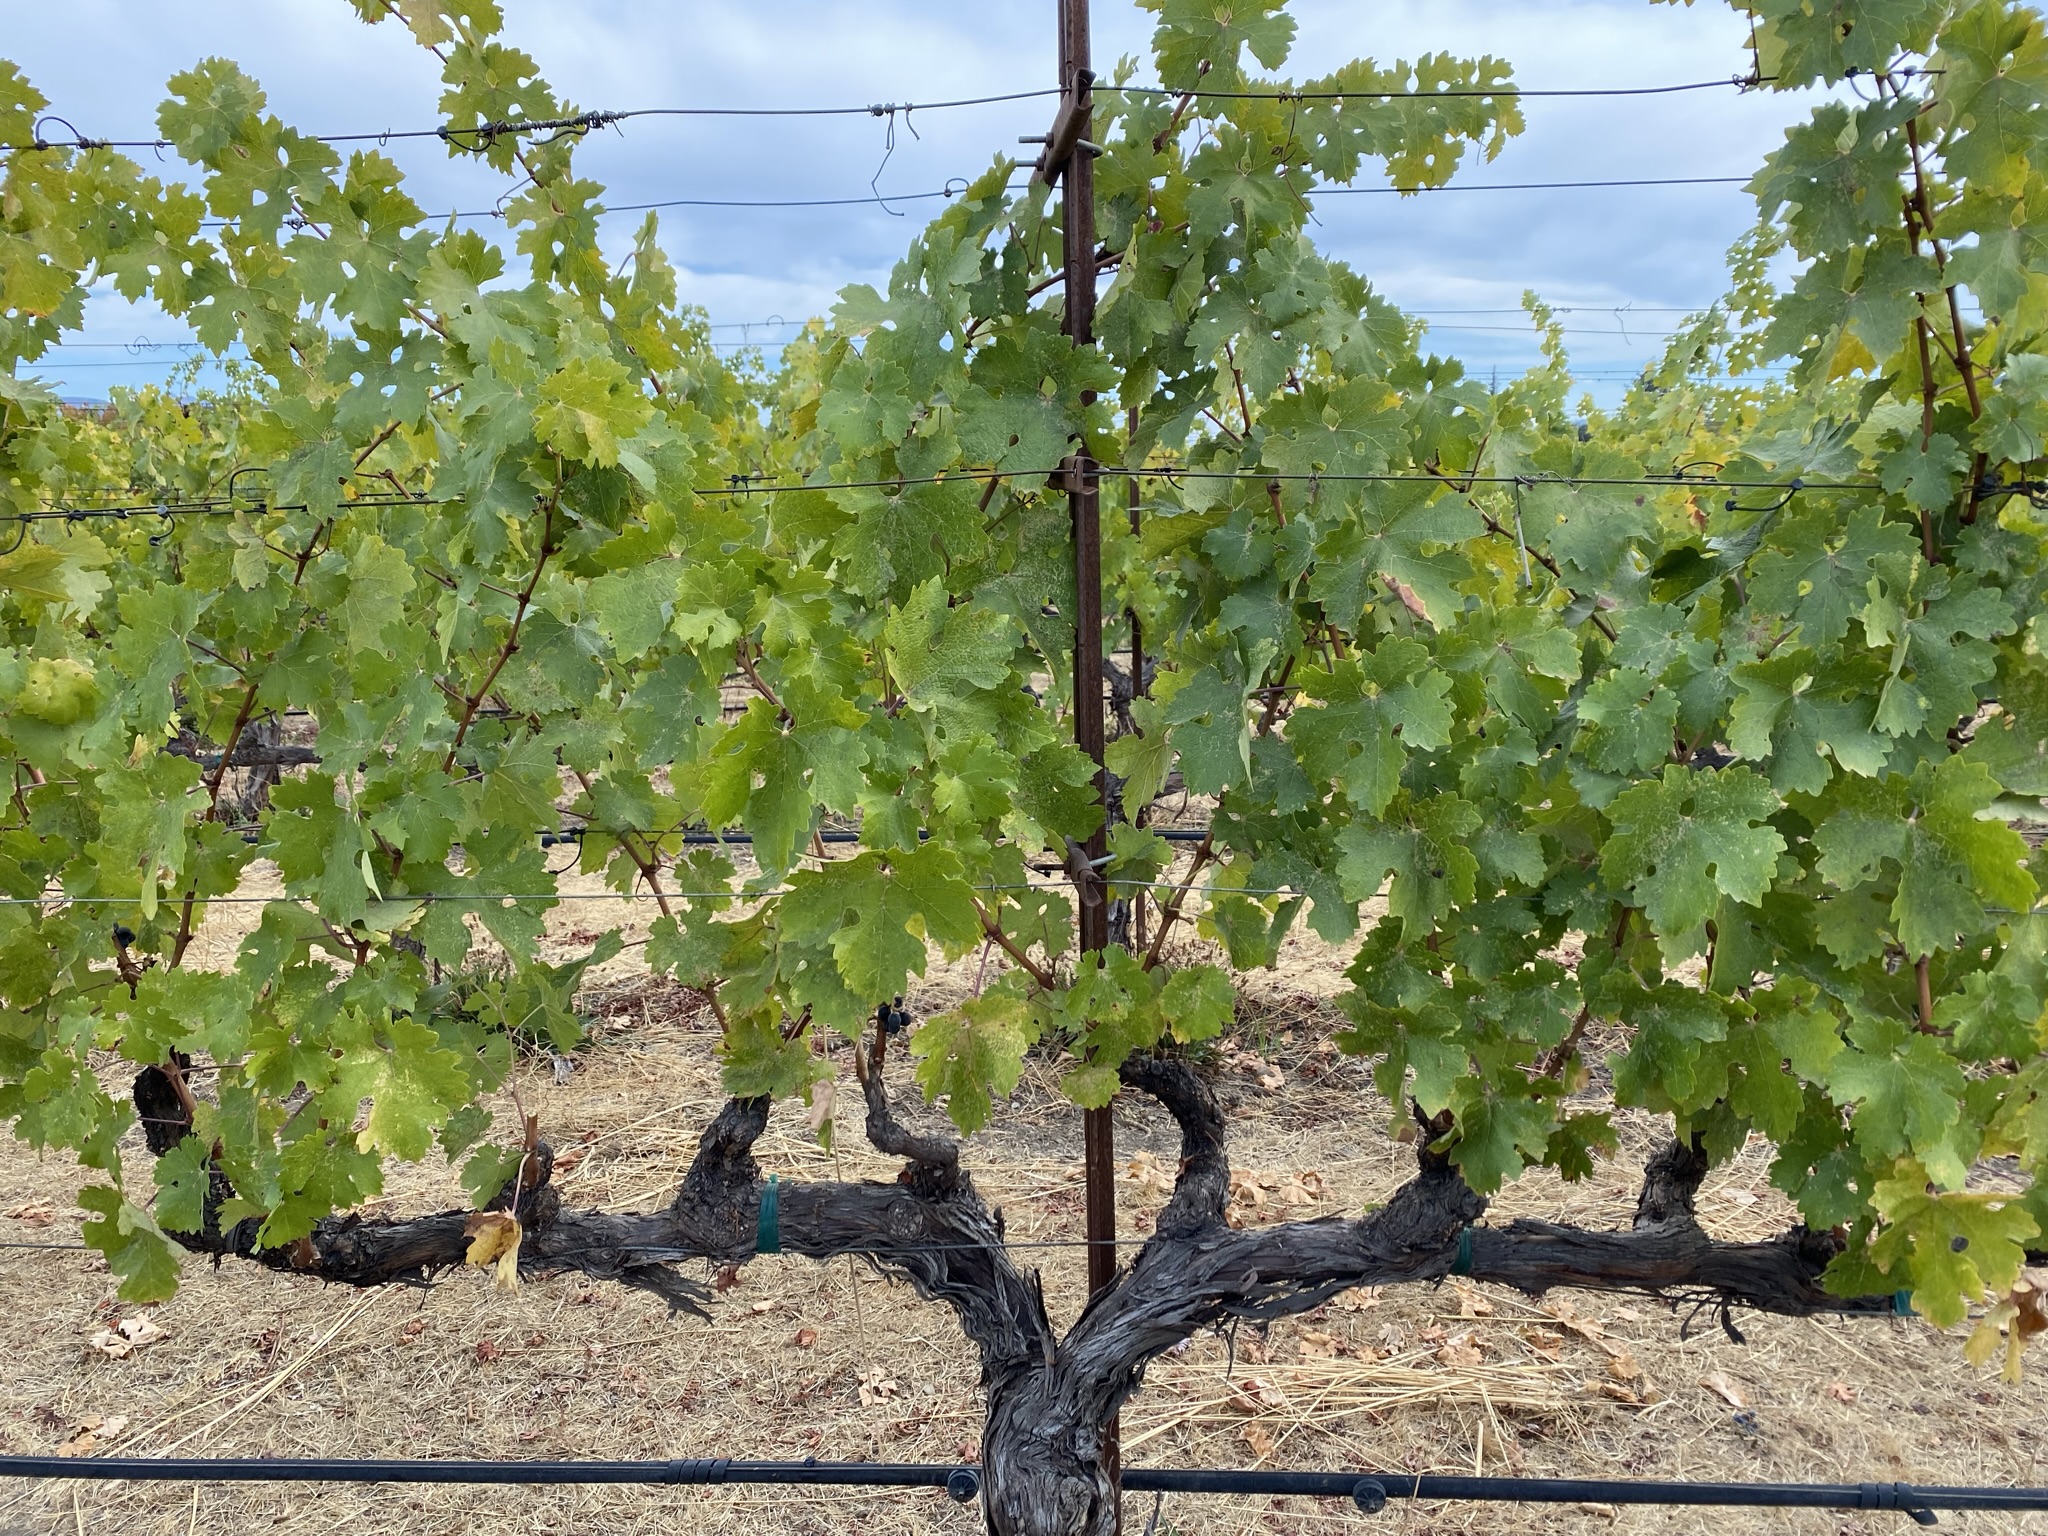
Label: No Virus